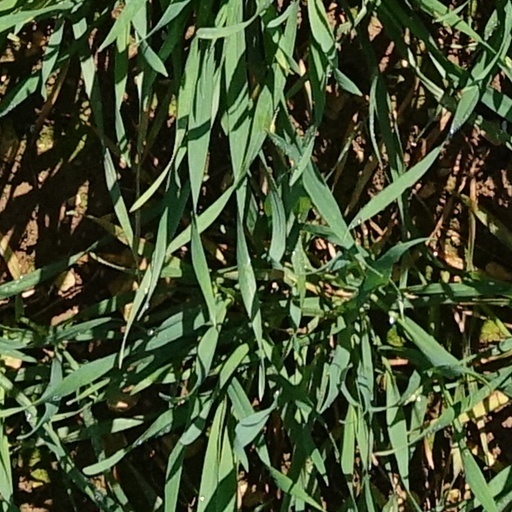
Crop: wheat